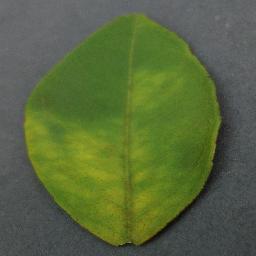
Label: Orange___Haunglongbing_(Citrus_greening)